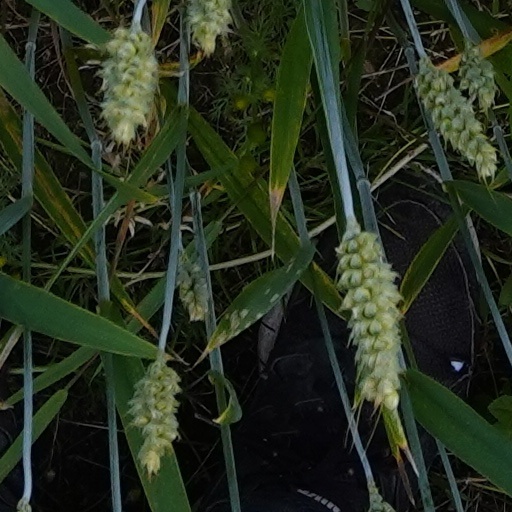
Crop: wheat